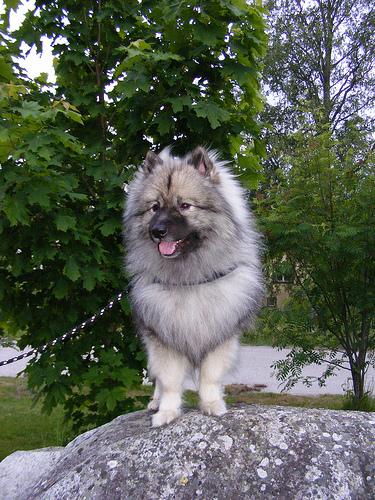
Breed: keeshond